Looking for Mr. Goodbart

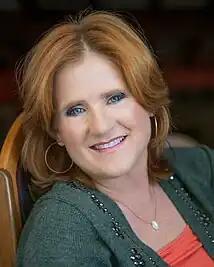
Nancy Cartwright received an Emmy nomination for her voice performance as Bart.

Dennis Perkins of "The A.V. Club" gave the episode a B, stating "'Looking for Mr. Goodbart' isn't boring. But it doesn't quite land as hard as it appears it's going to for a time. The script really does lay the foundation for it—Bart and Phoebe's mutual admiration makes sense in context, and both actors find the emotional truth there. I like how Phoebe's unimpressed reaction to Bart's scam turns to genuine appreciation once she, among other things, sees Bart enjoying nature (in the form of a losing fight with a praying mantis). Walking off with Bart, she talks about them going 'inside that Milhouse you love so much.' (She thought it was a house, don't be weird). Set straight, Saunders' offhand 'Oh well, there you go,' once last time, hints at the rounded person who gave Bart's little epiphany someone real to bounce off of.”